Rosslyn Chapel

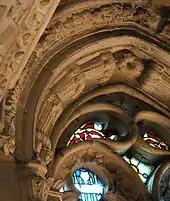
Carvings, which some believe depict Indian corn (maize)

The authors Robert Lomas and Christopher Knight have hypothesised that some carvings in the chapel represent ears of new world corn or maize, a plant which was unknown in Europe at the time of the chapel's construction. In their book they discuss meeting with the wife of botanist Adrian Dyer, and that Dyer's wife told him that Dyer agreed that the image thought to be maize was accurate. In fact, Dyer found only one identifiable plant among the botanical carvings and suggested that the "maize" and "aloe" were stylised wooden patterns, only coincidentally looking like real plants.